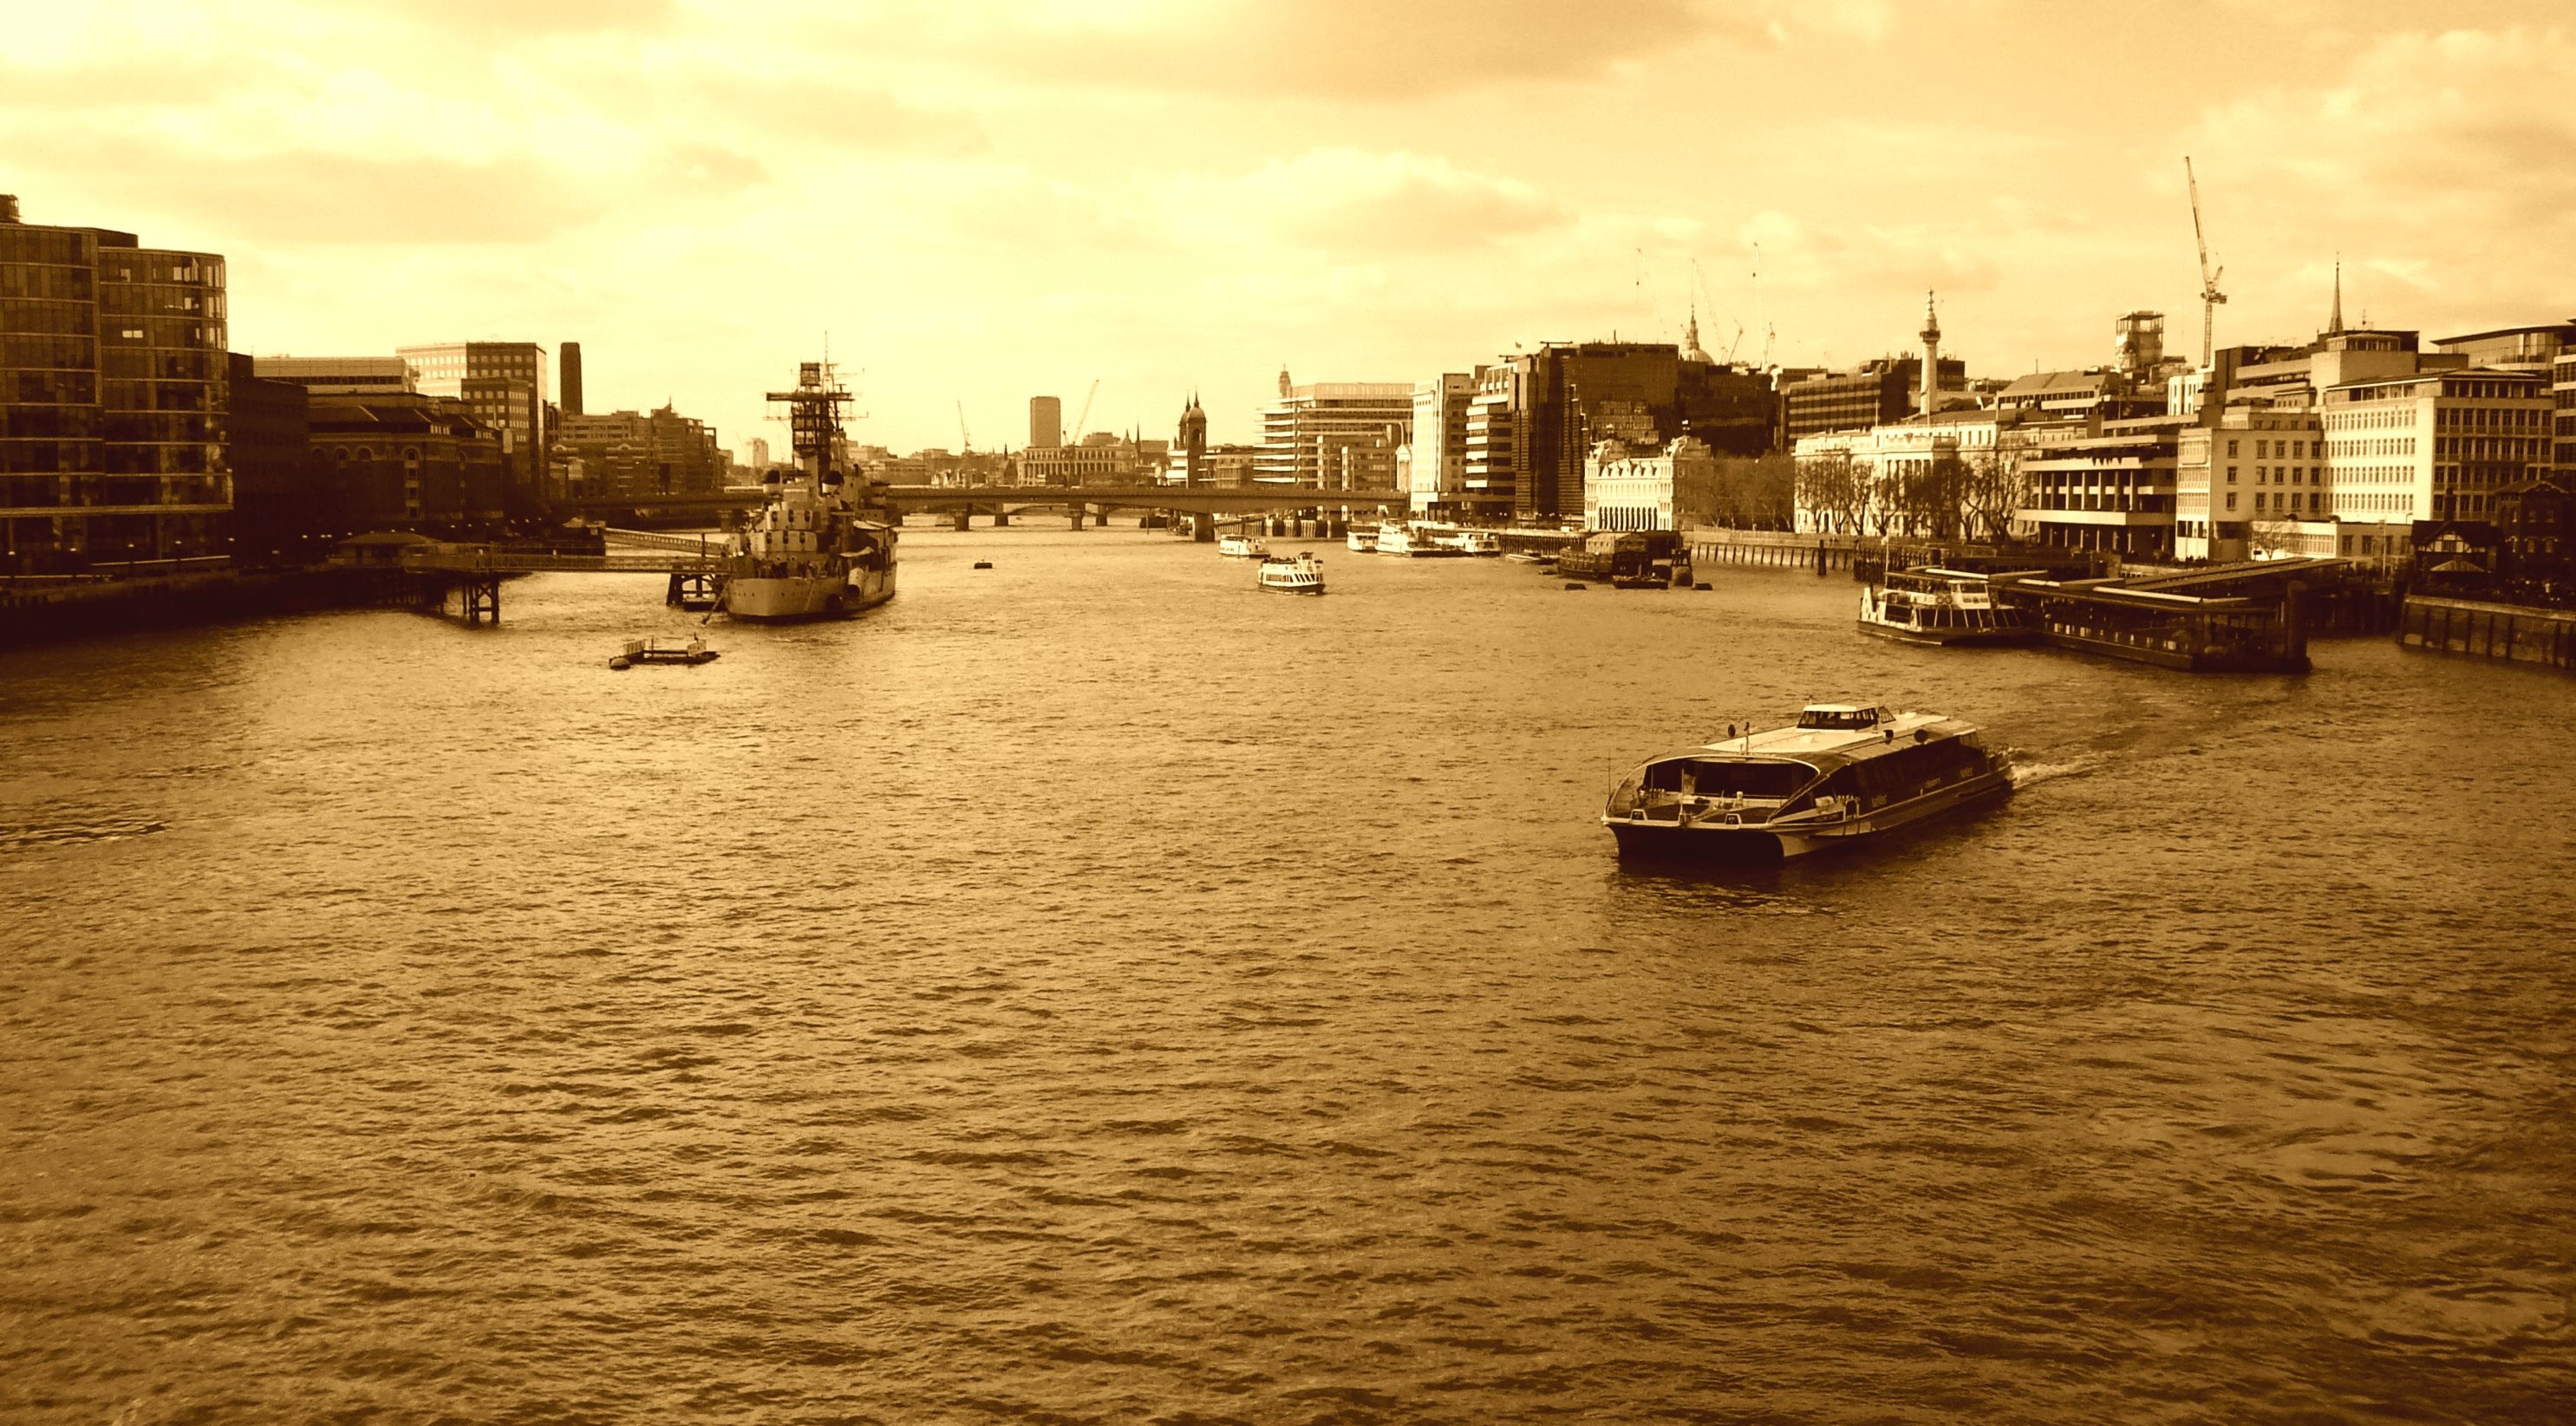
sea, coast, dock, boat, morning, city, urban, river, canal, cityscape, travel, dusk, europe, evening, reflection, vehicle, bay, landmark, harbor, port, attraction, waterway, body of water, uk, england, london, history, channel, london city